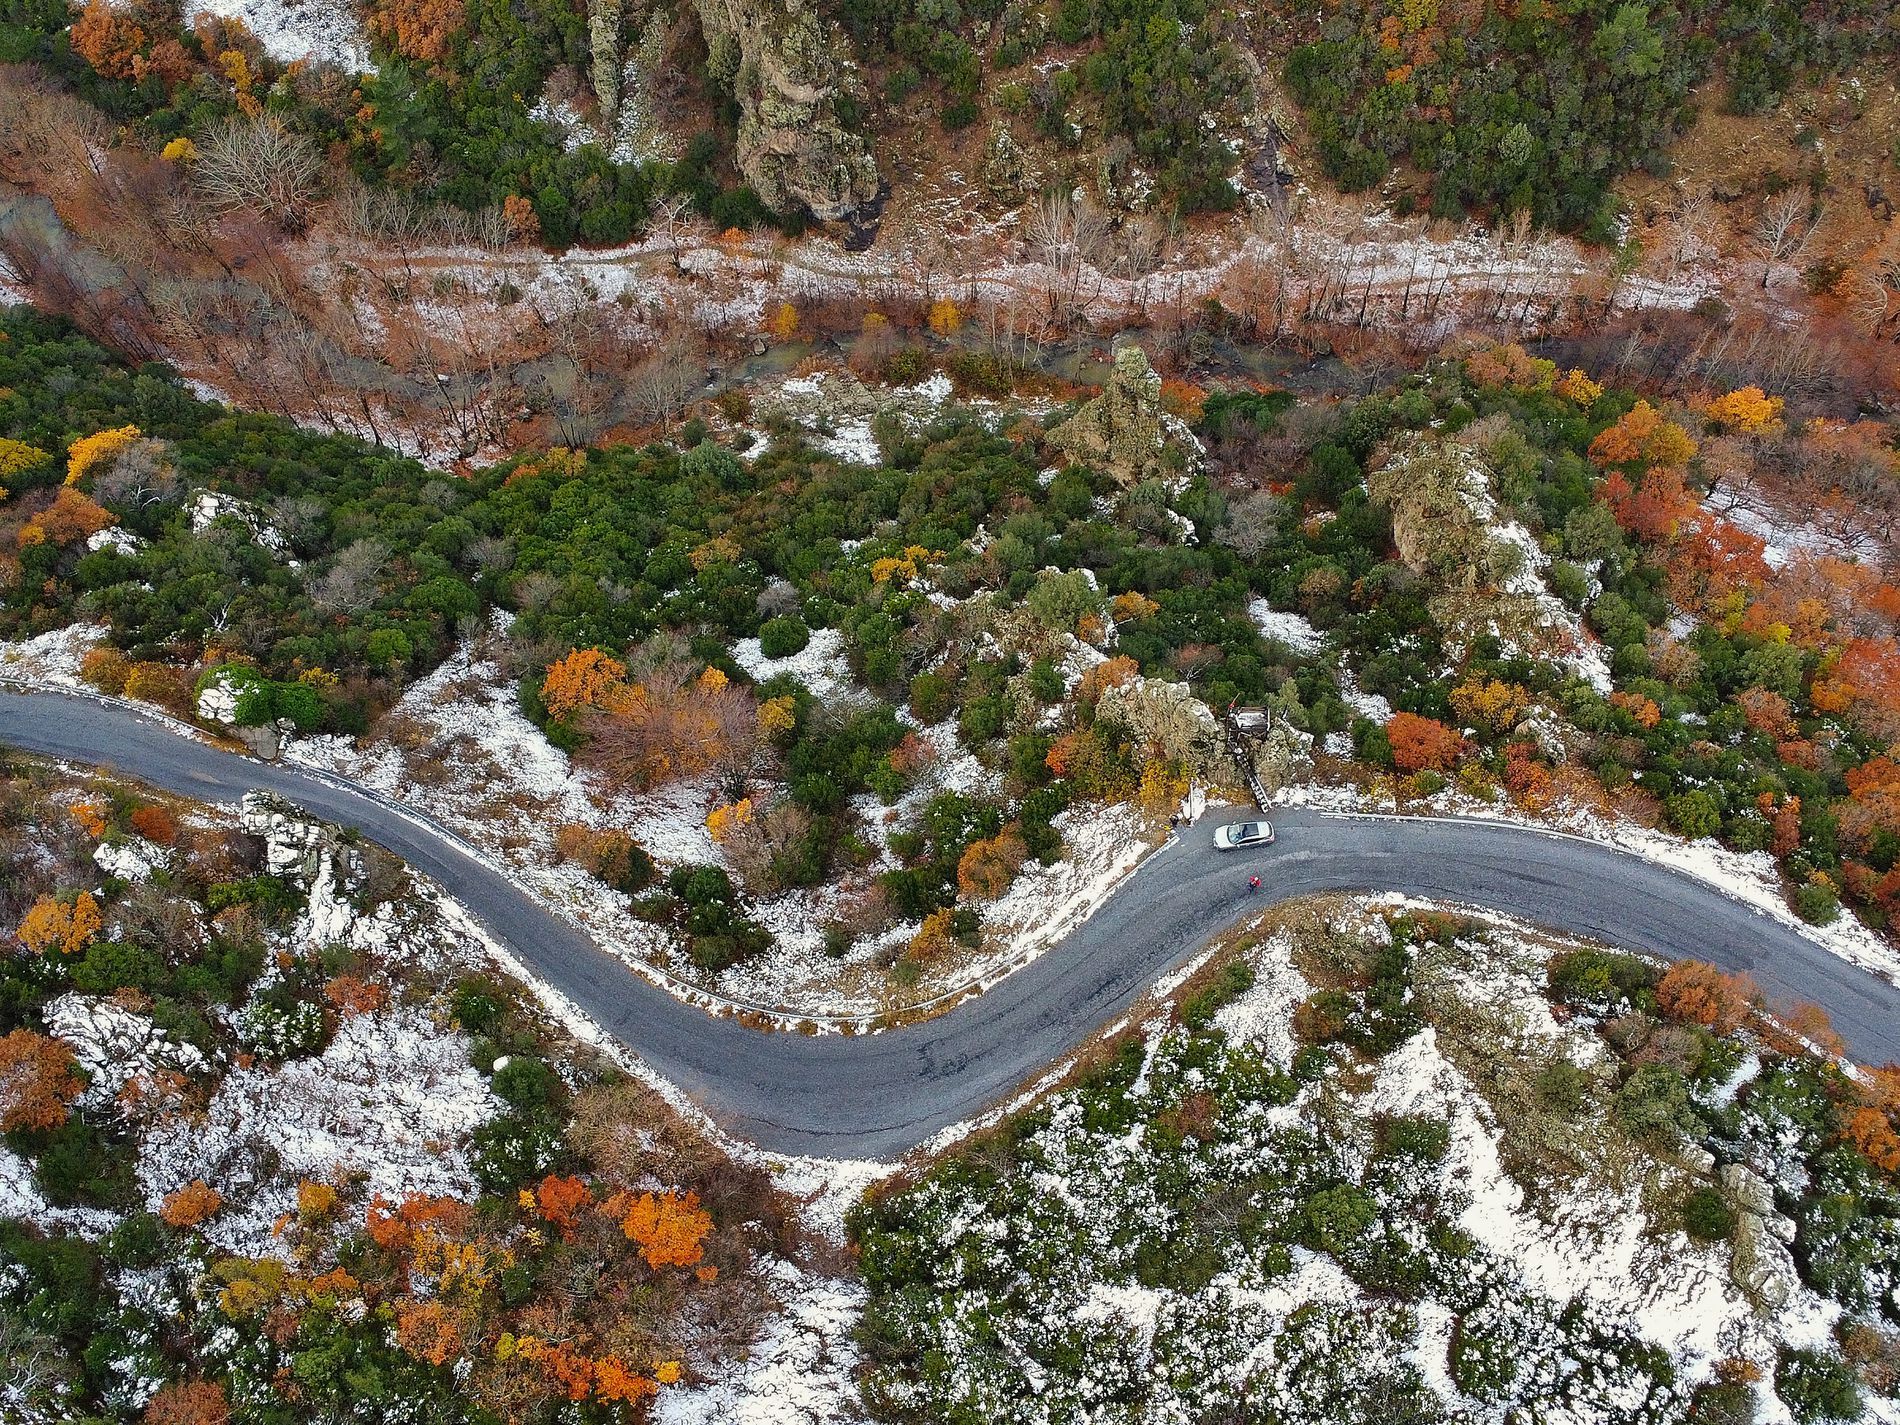
Road through Fall woods
Aerial view looking down on a winding road cutting through a forest. A white car is moving on the road. There are patches of snow on the ground and trees. The background shows more of the forested landscape extending into the distance.
Highy aerial angle, looking down onto the landscape. The lighting appears to be natural light. The colors of the objects include the dark grey of the road, the white of the snow, and the rich greens, browns, and vibrant oranges of the trees and ground cover. The study is landscape photography. The mood feels tranquil and expansive, with a cool atmosphere.
Labels: Road, Plant, Vegetation, Land, Nature, Outdoors, Tree, Woodland, Aerial View, Car, Transportation, Vehicle
Camera: DJI FC7503
Aperture: F2.8
Exposure: 1/240 sec
ISO: 100
Focal length: 4.5 mm